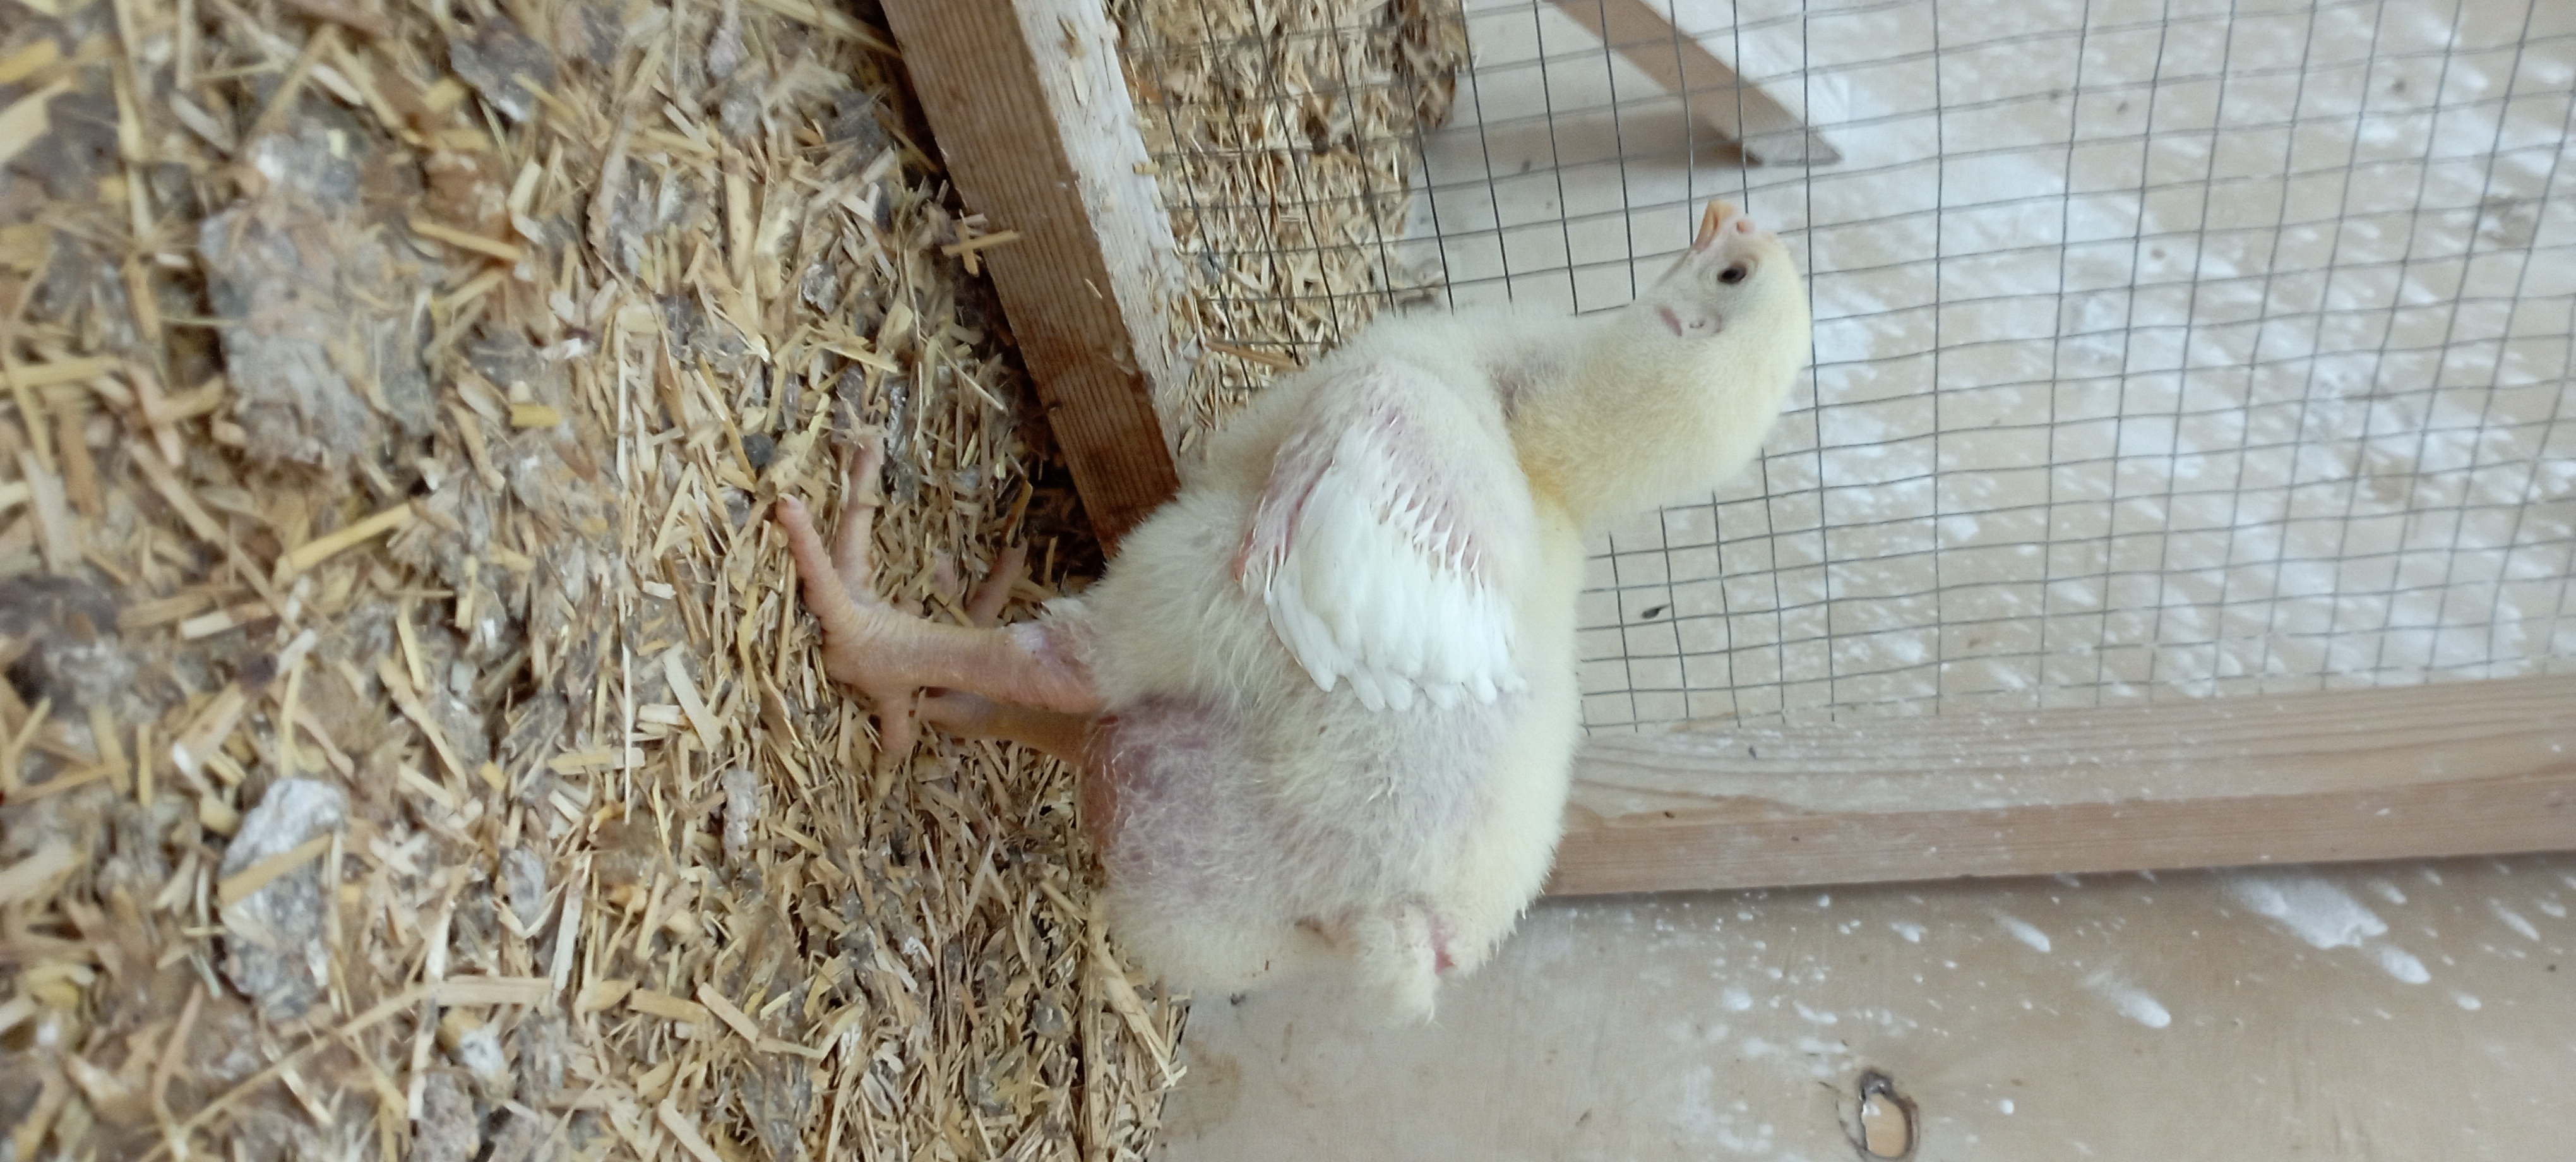
Weight: 438 g